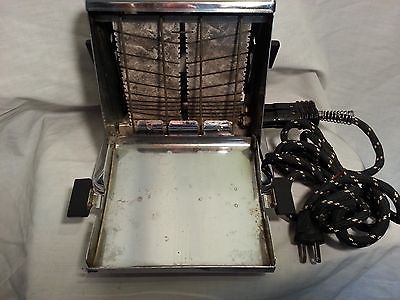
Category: toaster